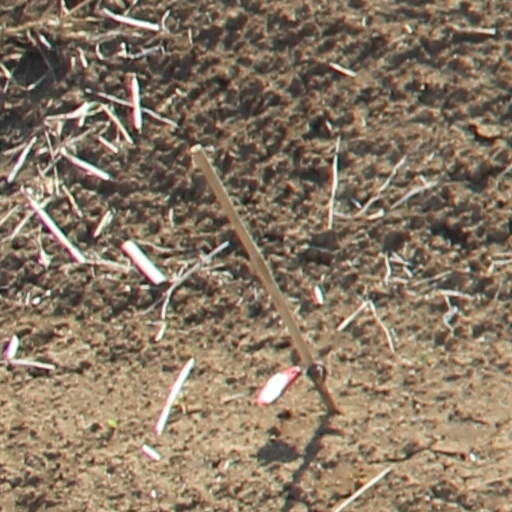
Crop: wheat